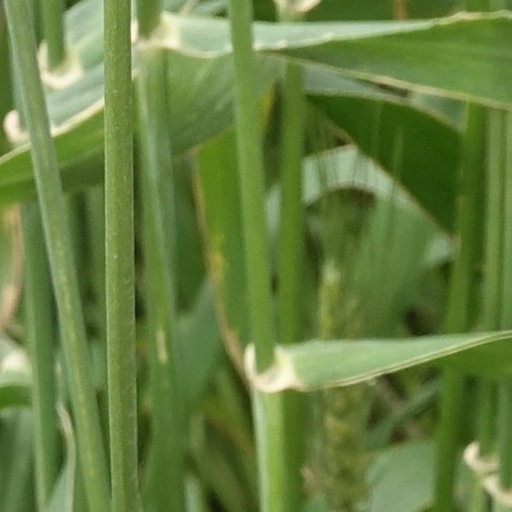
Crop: wheat